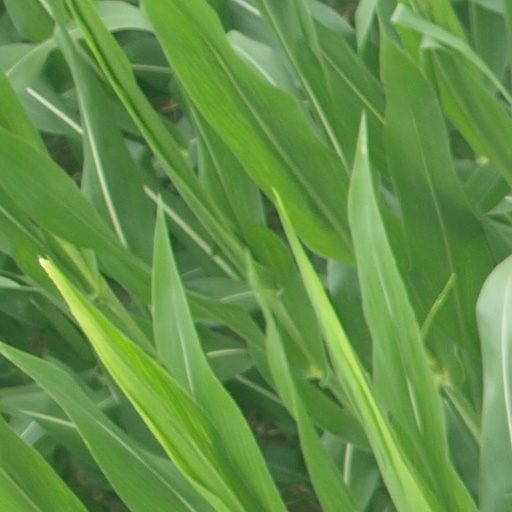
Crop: maize; corn